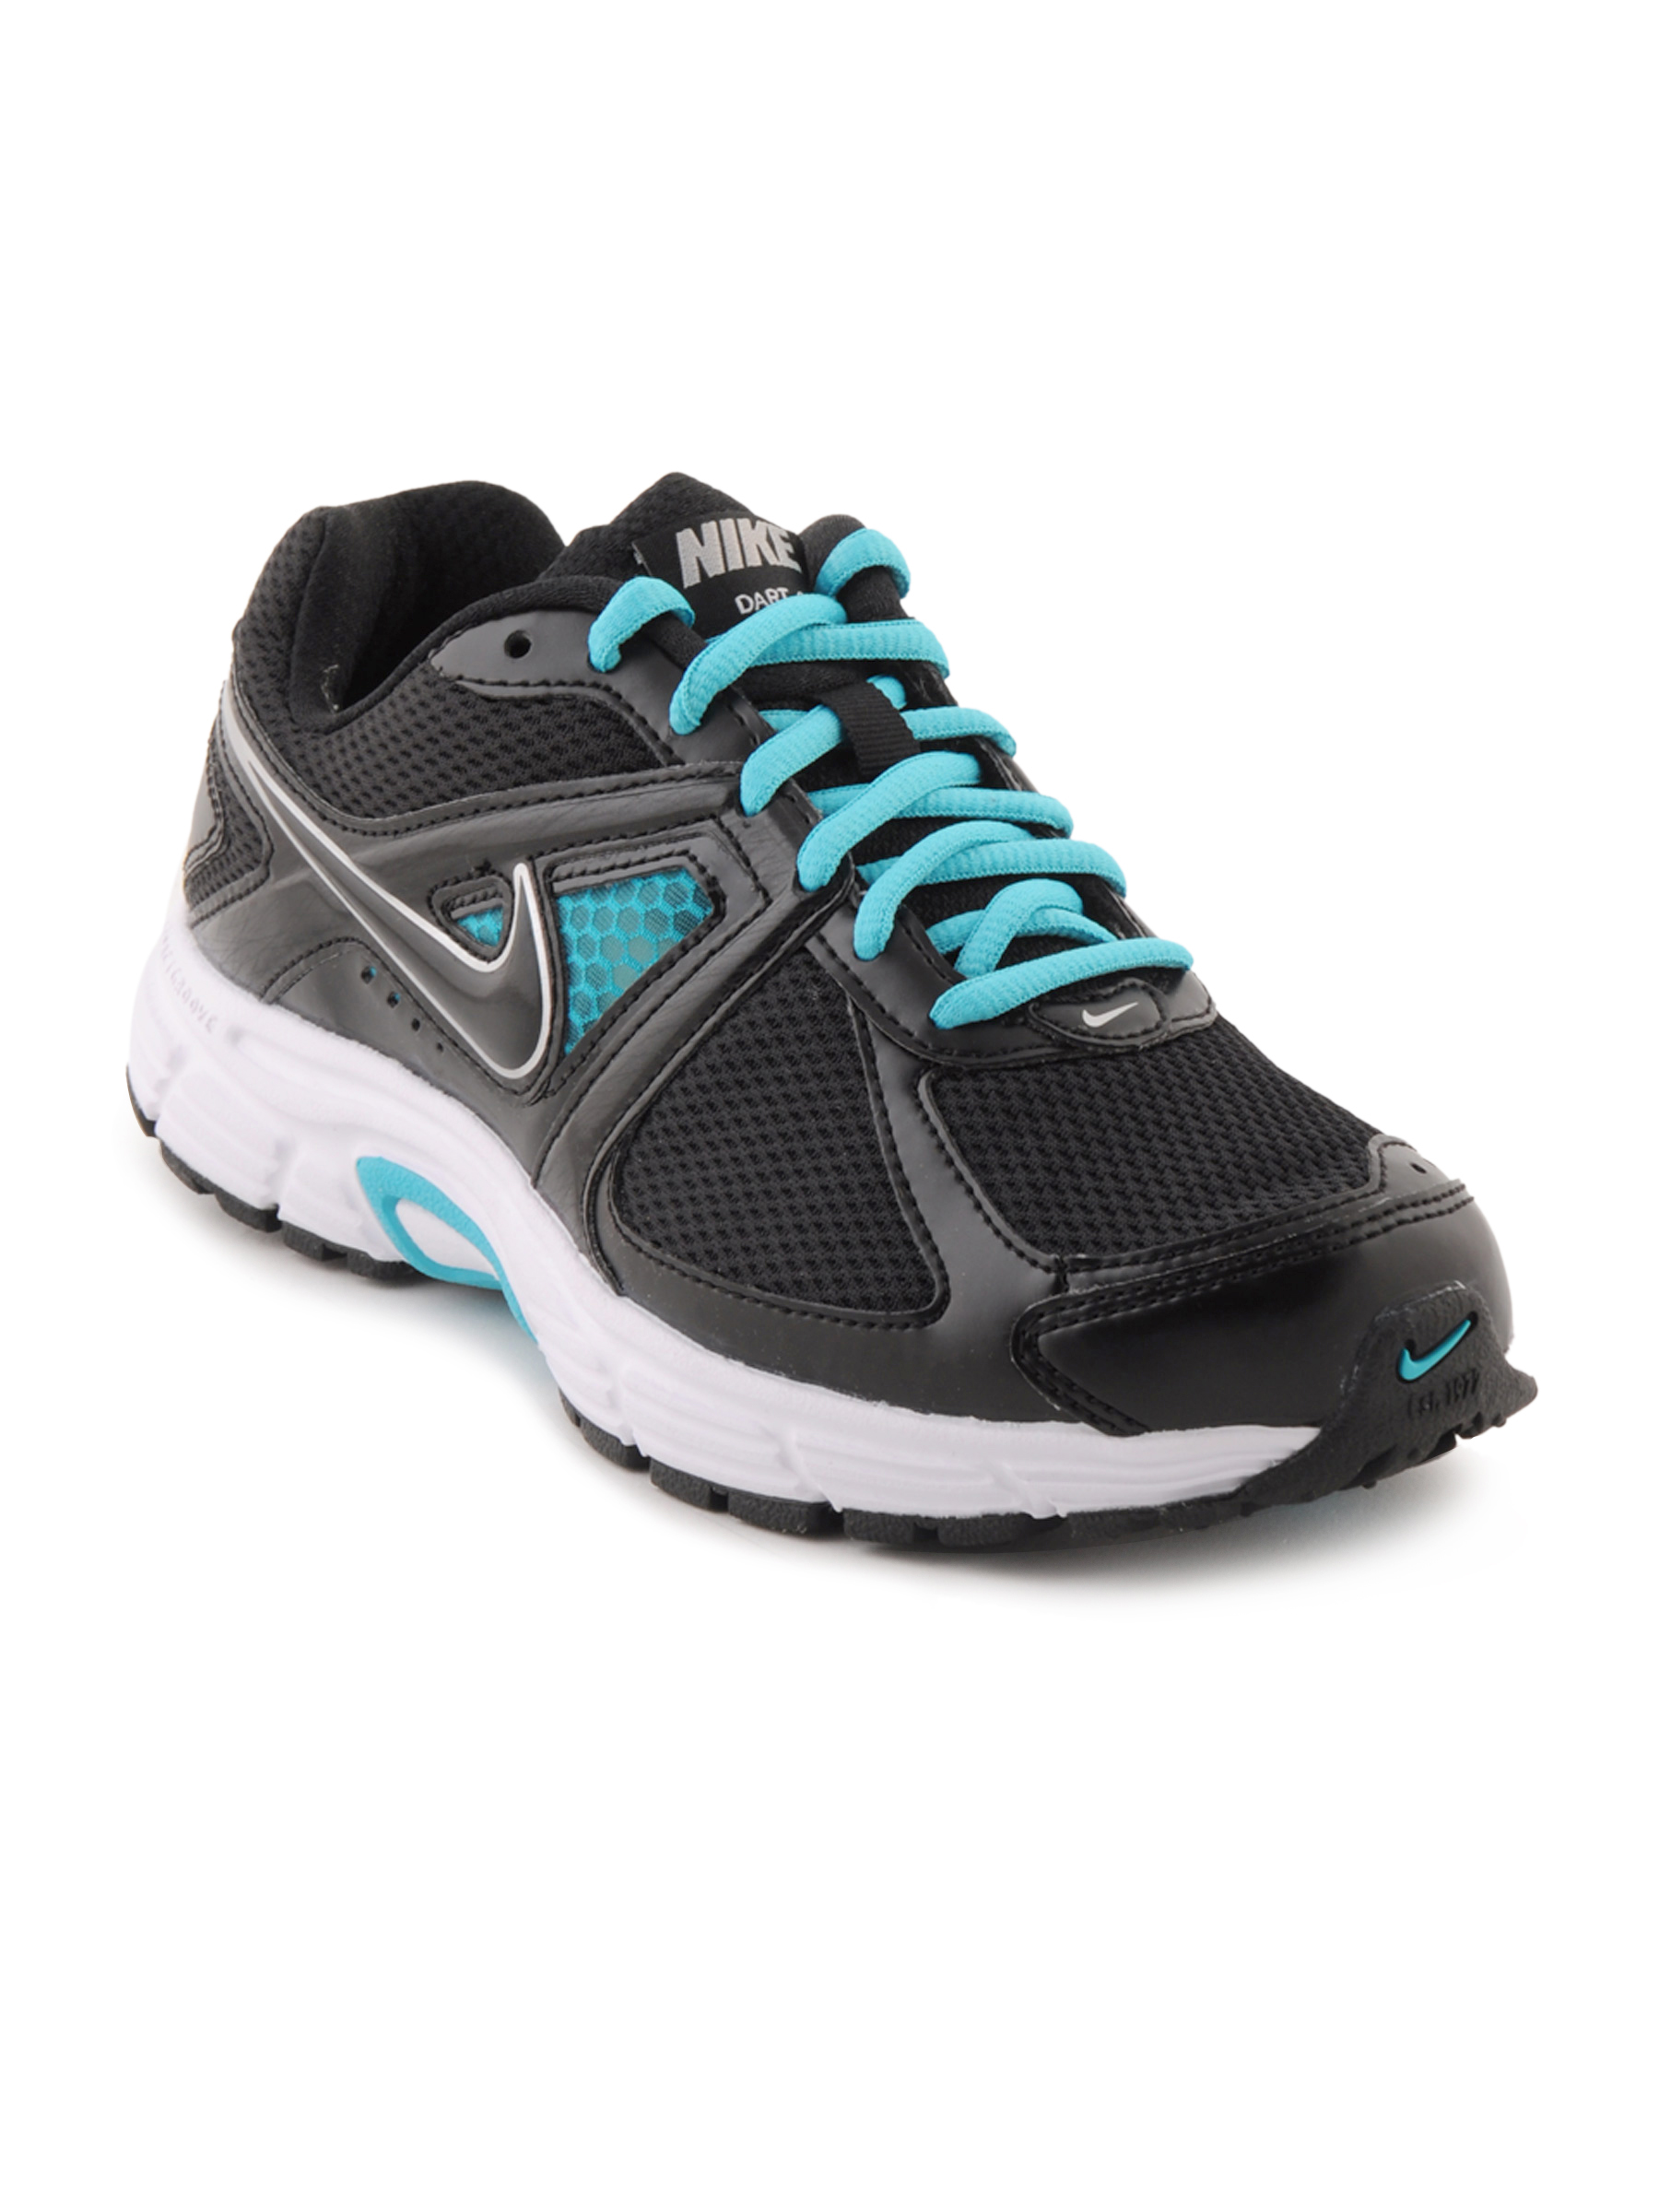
Nike Women Dart 9 MSL Black Sports Shoes
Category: Footwear / Shoes / Sports Shoes
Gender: Women
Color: Black
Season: Fall 2011
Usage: Sports